Fabian Cancellara

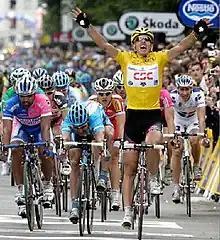
Cancellara winning stage three of the 2007 Tour de France whilst wearing the race leader's yellow jersey

The early portion of Cancellara's 2007 campaign began with no victories to his credit. He started the Tour of California and came closest to a stage win in , where he finished in fourth place. He finished in 119th place in the Milan–San Remo, over six minutes behind the winner Óscar Freire. The next week, Cancellara lined up to race the E3 Prijs Vlaanderen. He missed out on the victory after Belgian rider Tom Boonen edged out Cancellara for the win. Eight days later, Cancellara raced the Tour of Flanders and came in 53rd place after his moves were not successful. The last classic Cancellara raced in the 2007 season was the famed Paris–Roubaix, which he finished in 19th place.